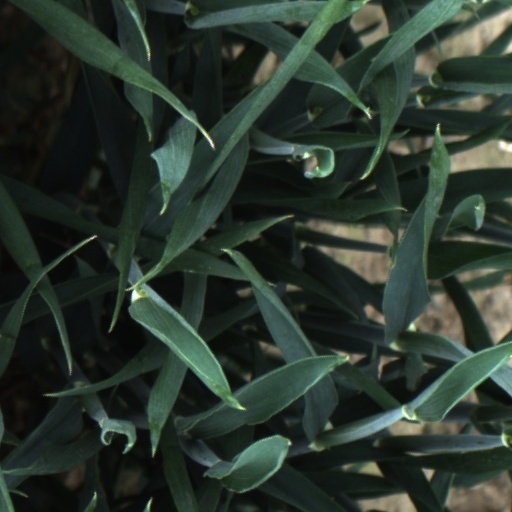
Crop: wheat